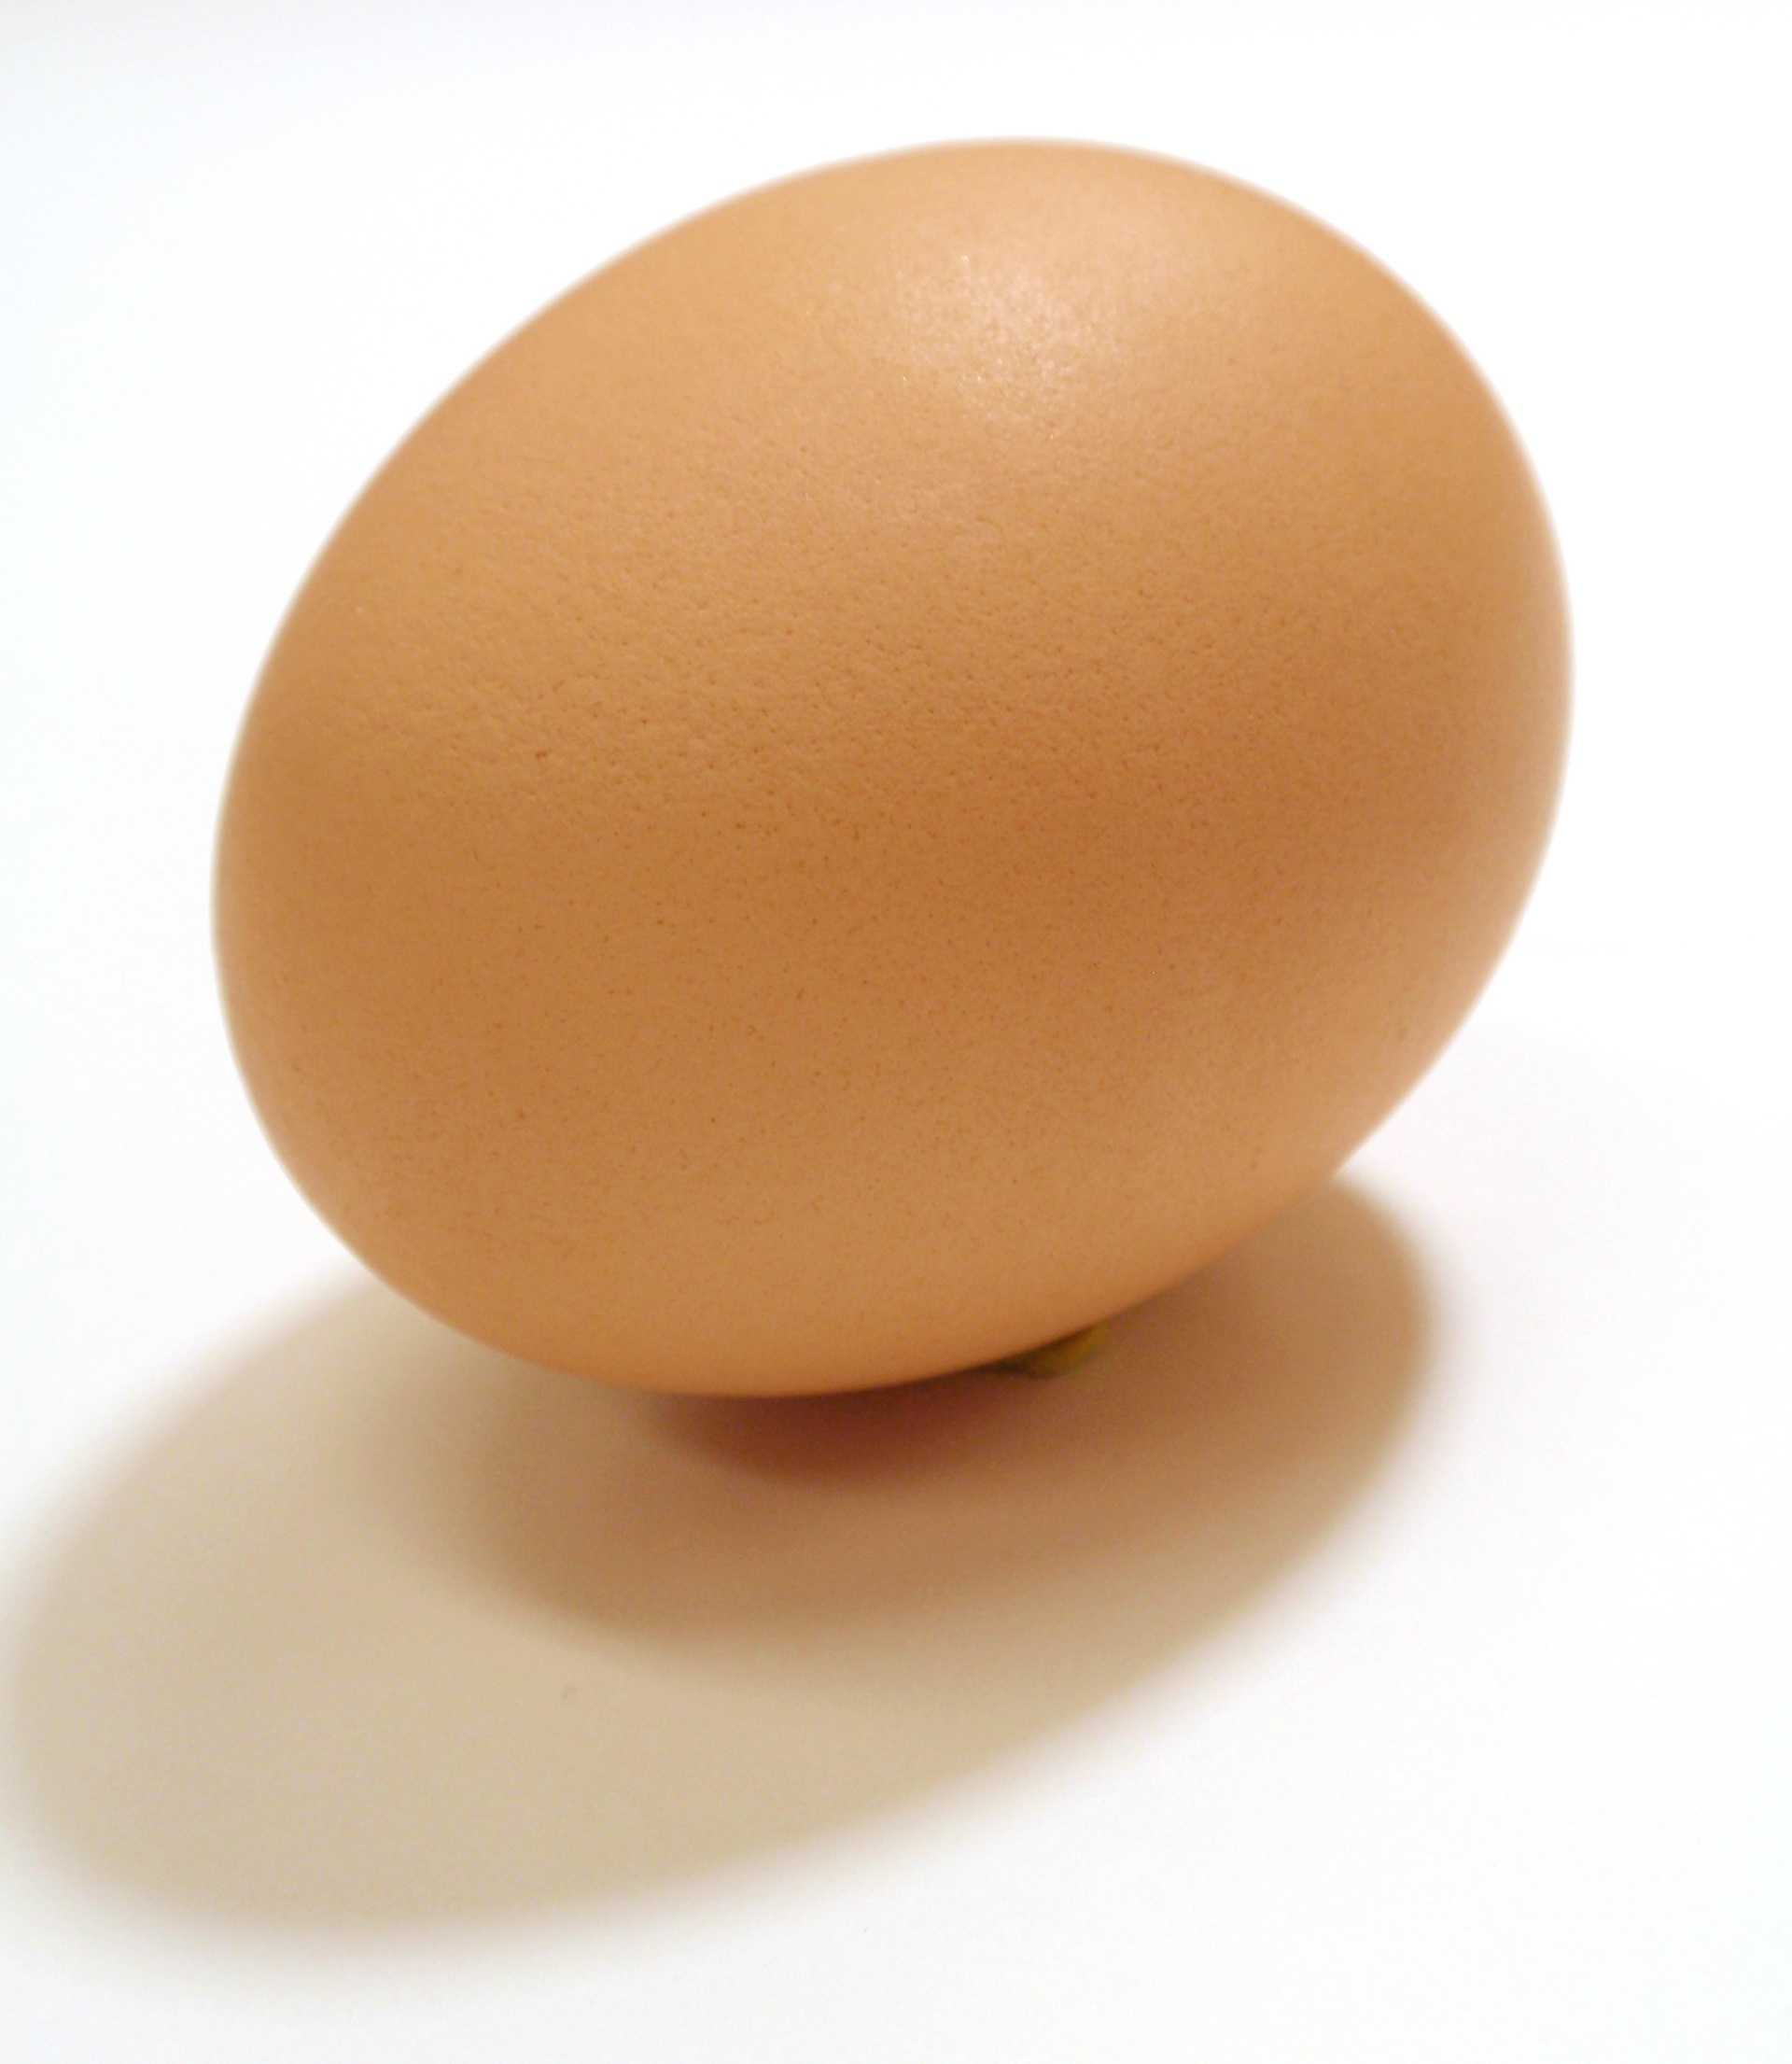
round, food, breakfast, healthy, chicken, egg, bacon, fried, fat, eggs, funny, hard, chook, diet, boiled, unhealthy, animal source foods, eggy